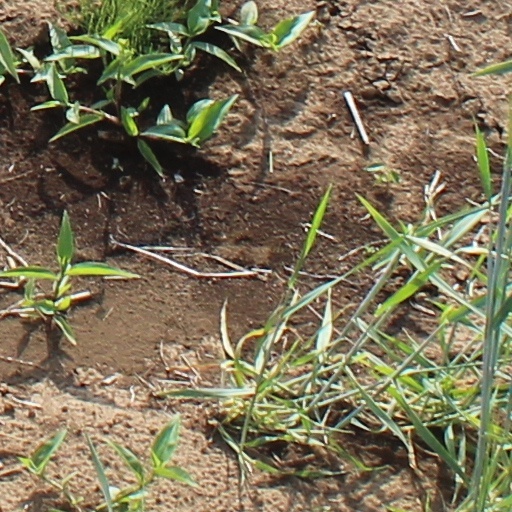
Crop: wheat